Ko shogi

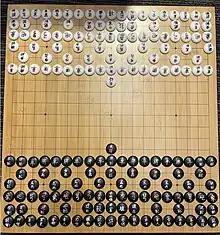
Ko shogi set showing the initial setup

Kō shōgi (広将棋 or 廣象棋 'broad chess') is a large-board variant of shogi, or Japanese chess. The game dates back to the turn of the 18th century and is based on xiangqi and go as well as shogi. Credit for its invention has been given to Confucian scholar Ogyū Sorai (1666–1728), who had also described the rules of the game in his book, Kōshōgifu (廣象棋譜).